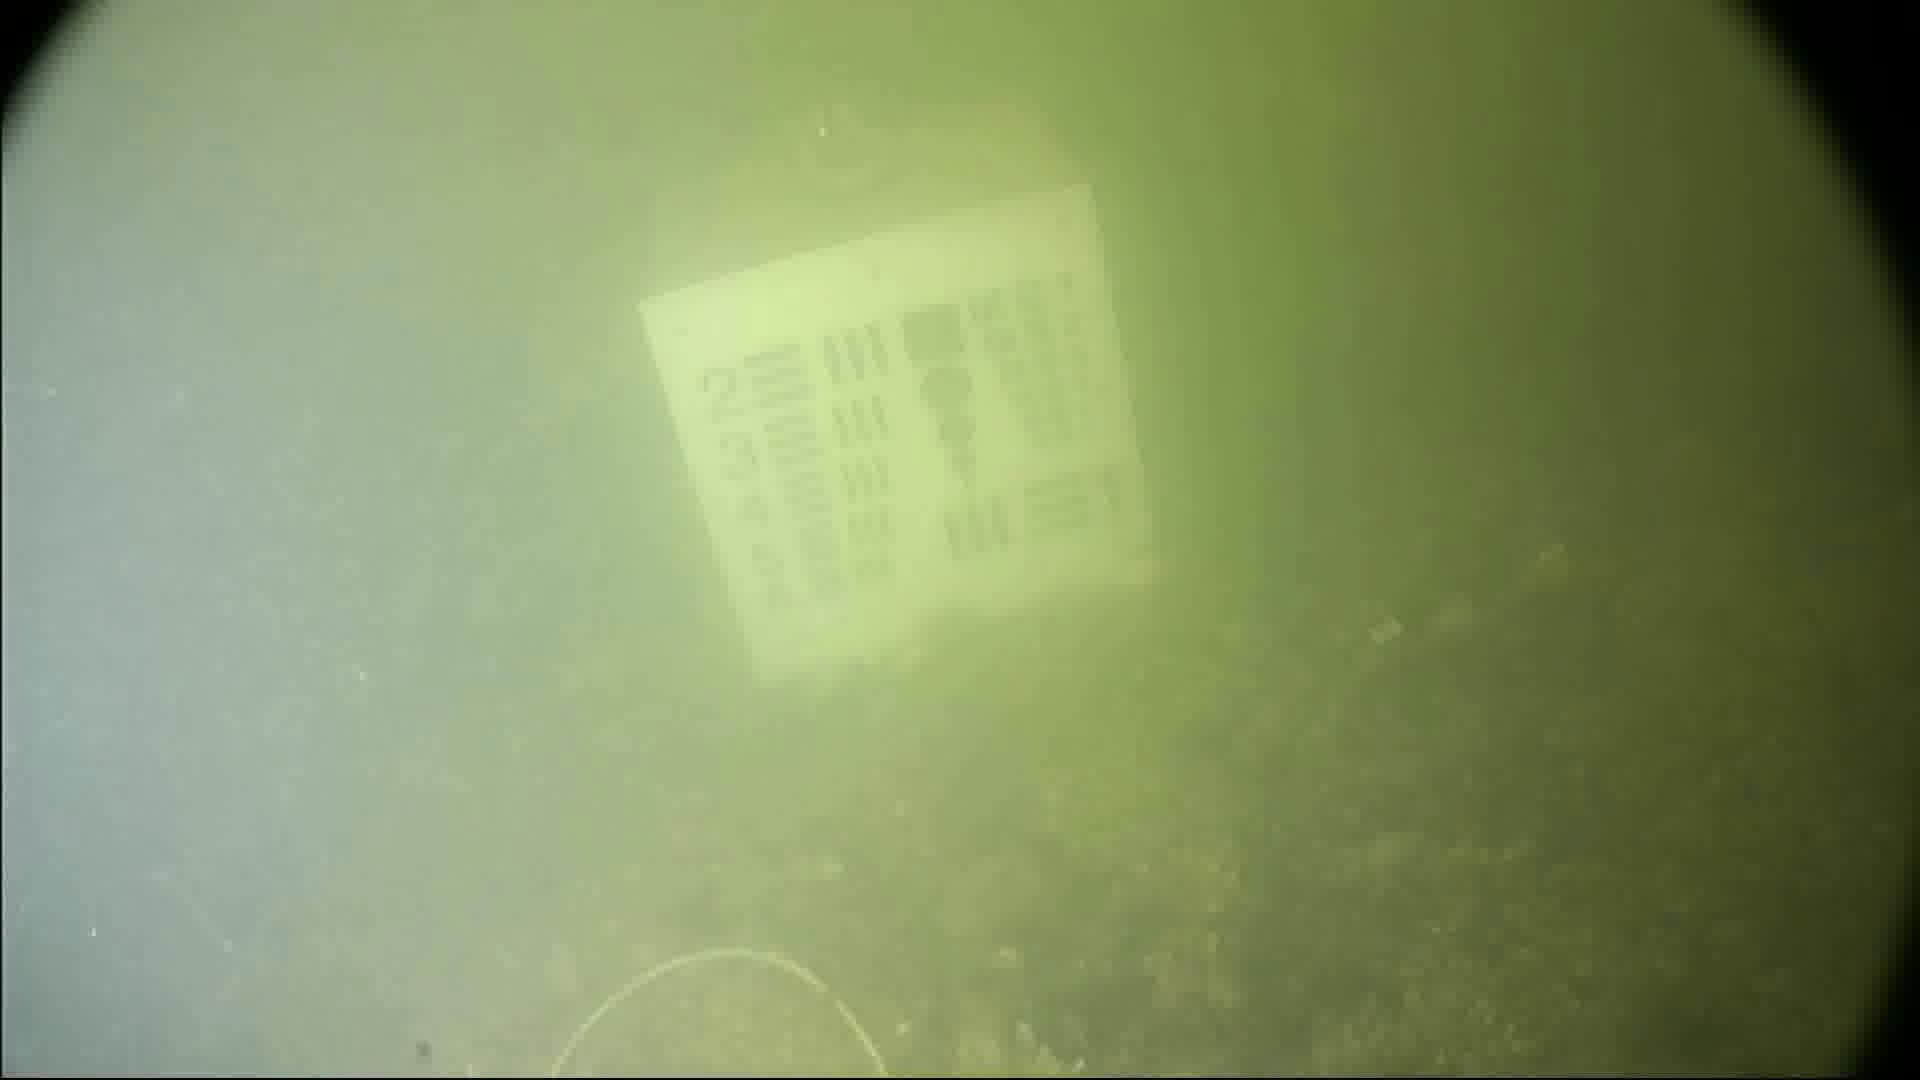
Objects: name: crab